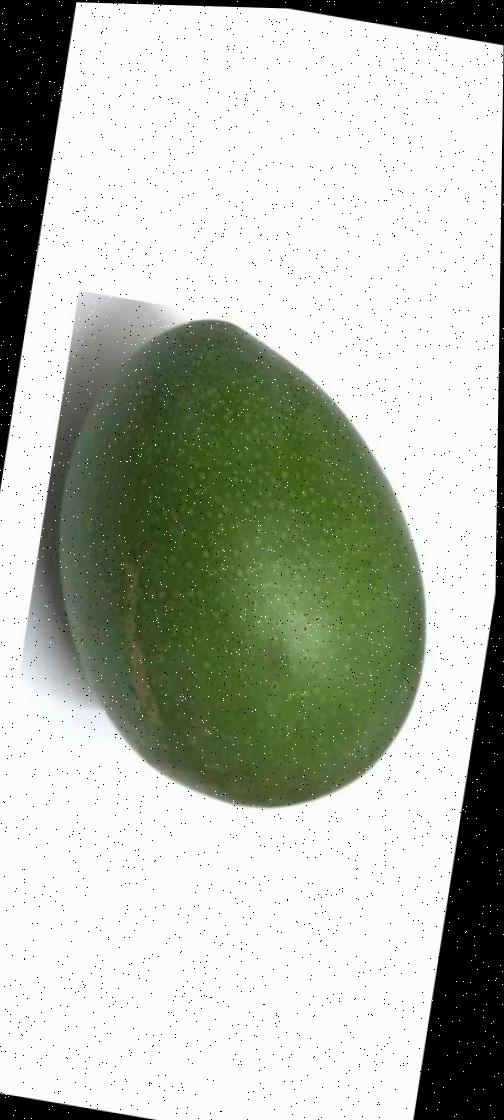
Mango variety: Ashshina Zhinuk